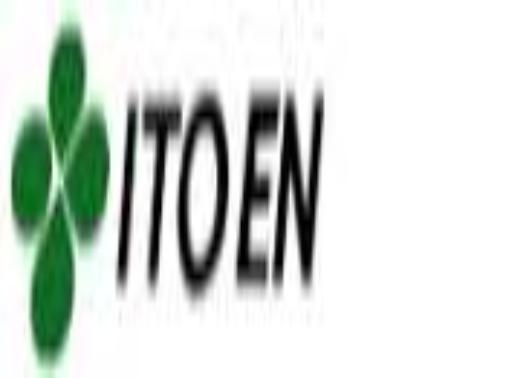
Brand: Ito En
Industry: Food